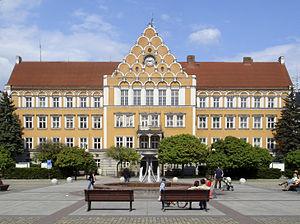
L'hôtel de ville à Český Těšín (Région de Moravie-Silésie, Tchéquie). Polski: Ratusz w Czeskim Cieszynie (Zaolzie, Kraj morawsko-śląski, Czechy). Русский: Ратуша в Ческим-Тешине (Моравскосилезский край, Чехия).